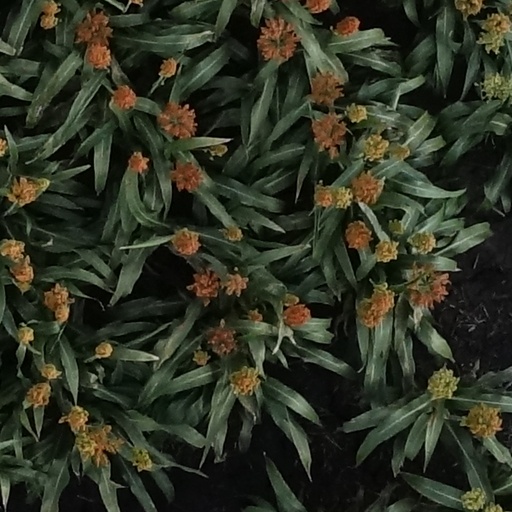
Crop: sorghum